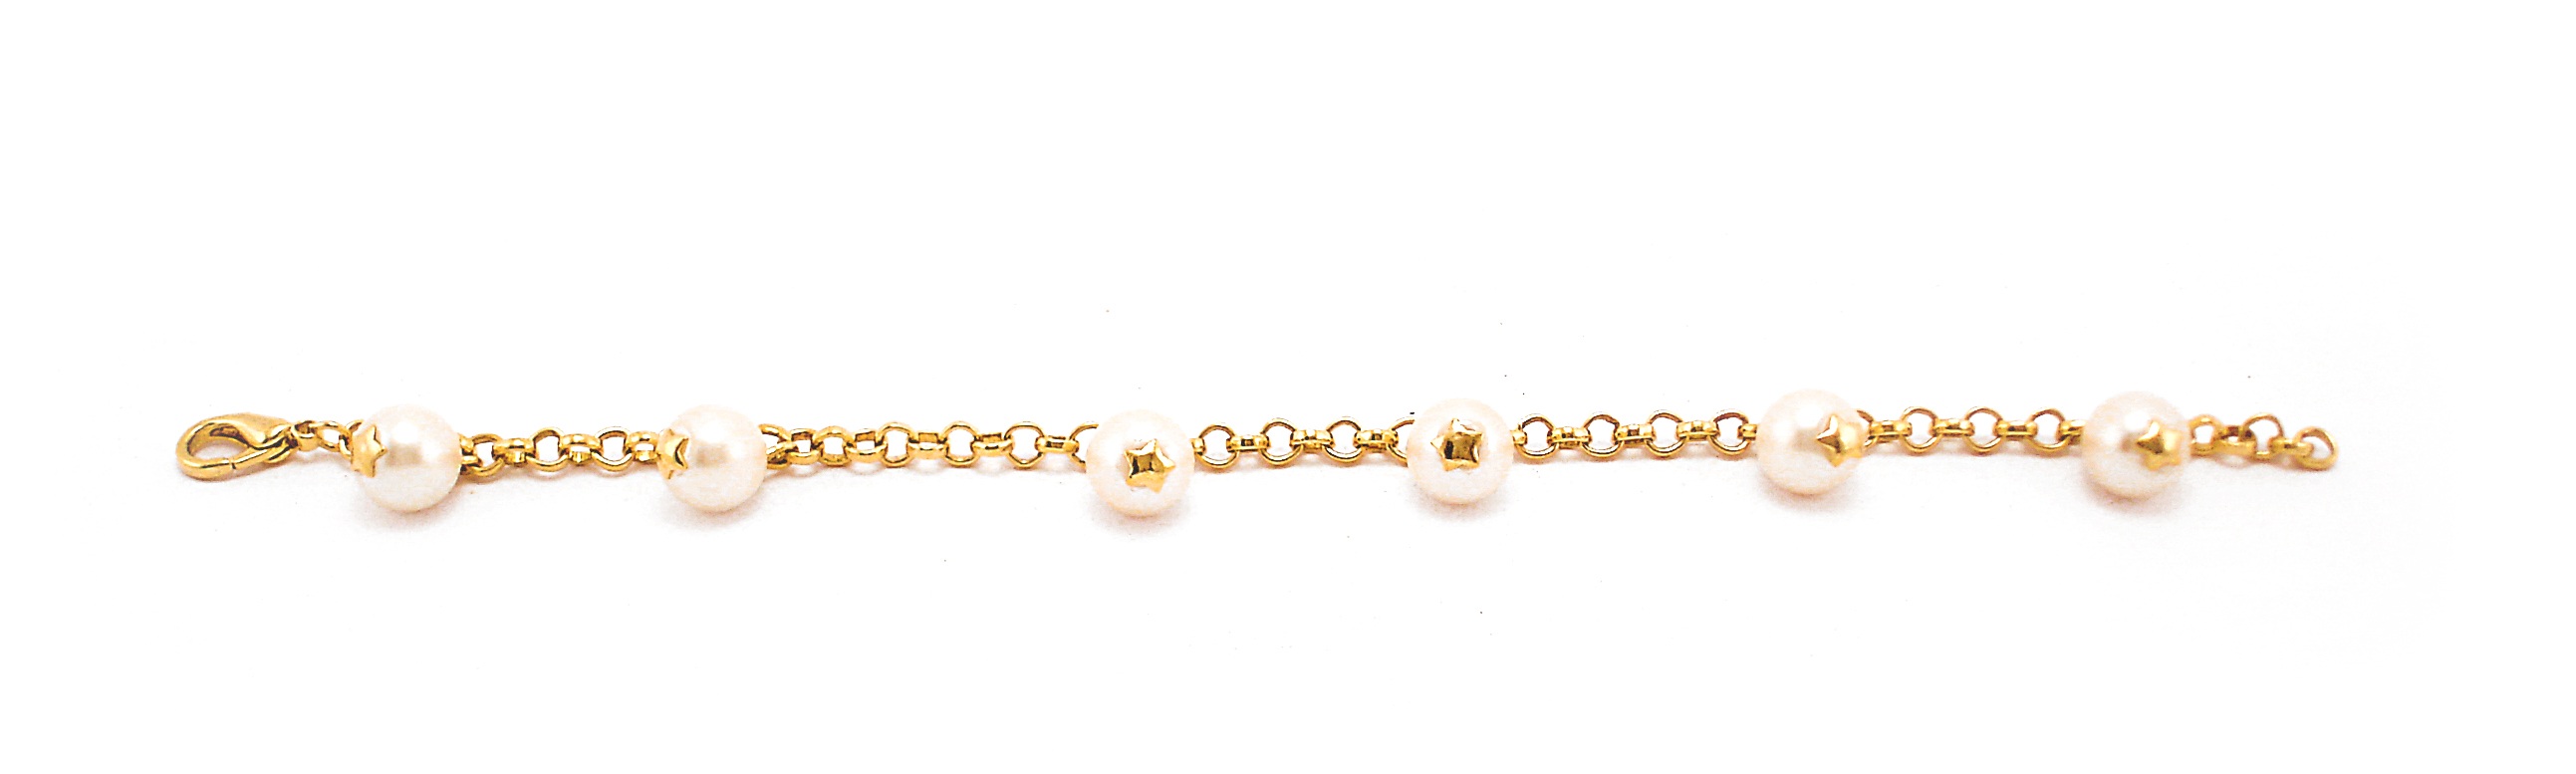
jewellery, fashion accessory, font, earrings, chain, metal, material